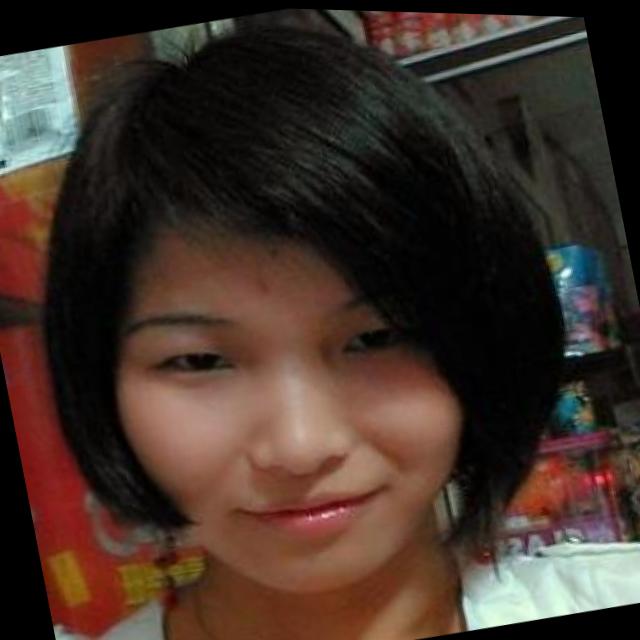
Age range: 21-44